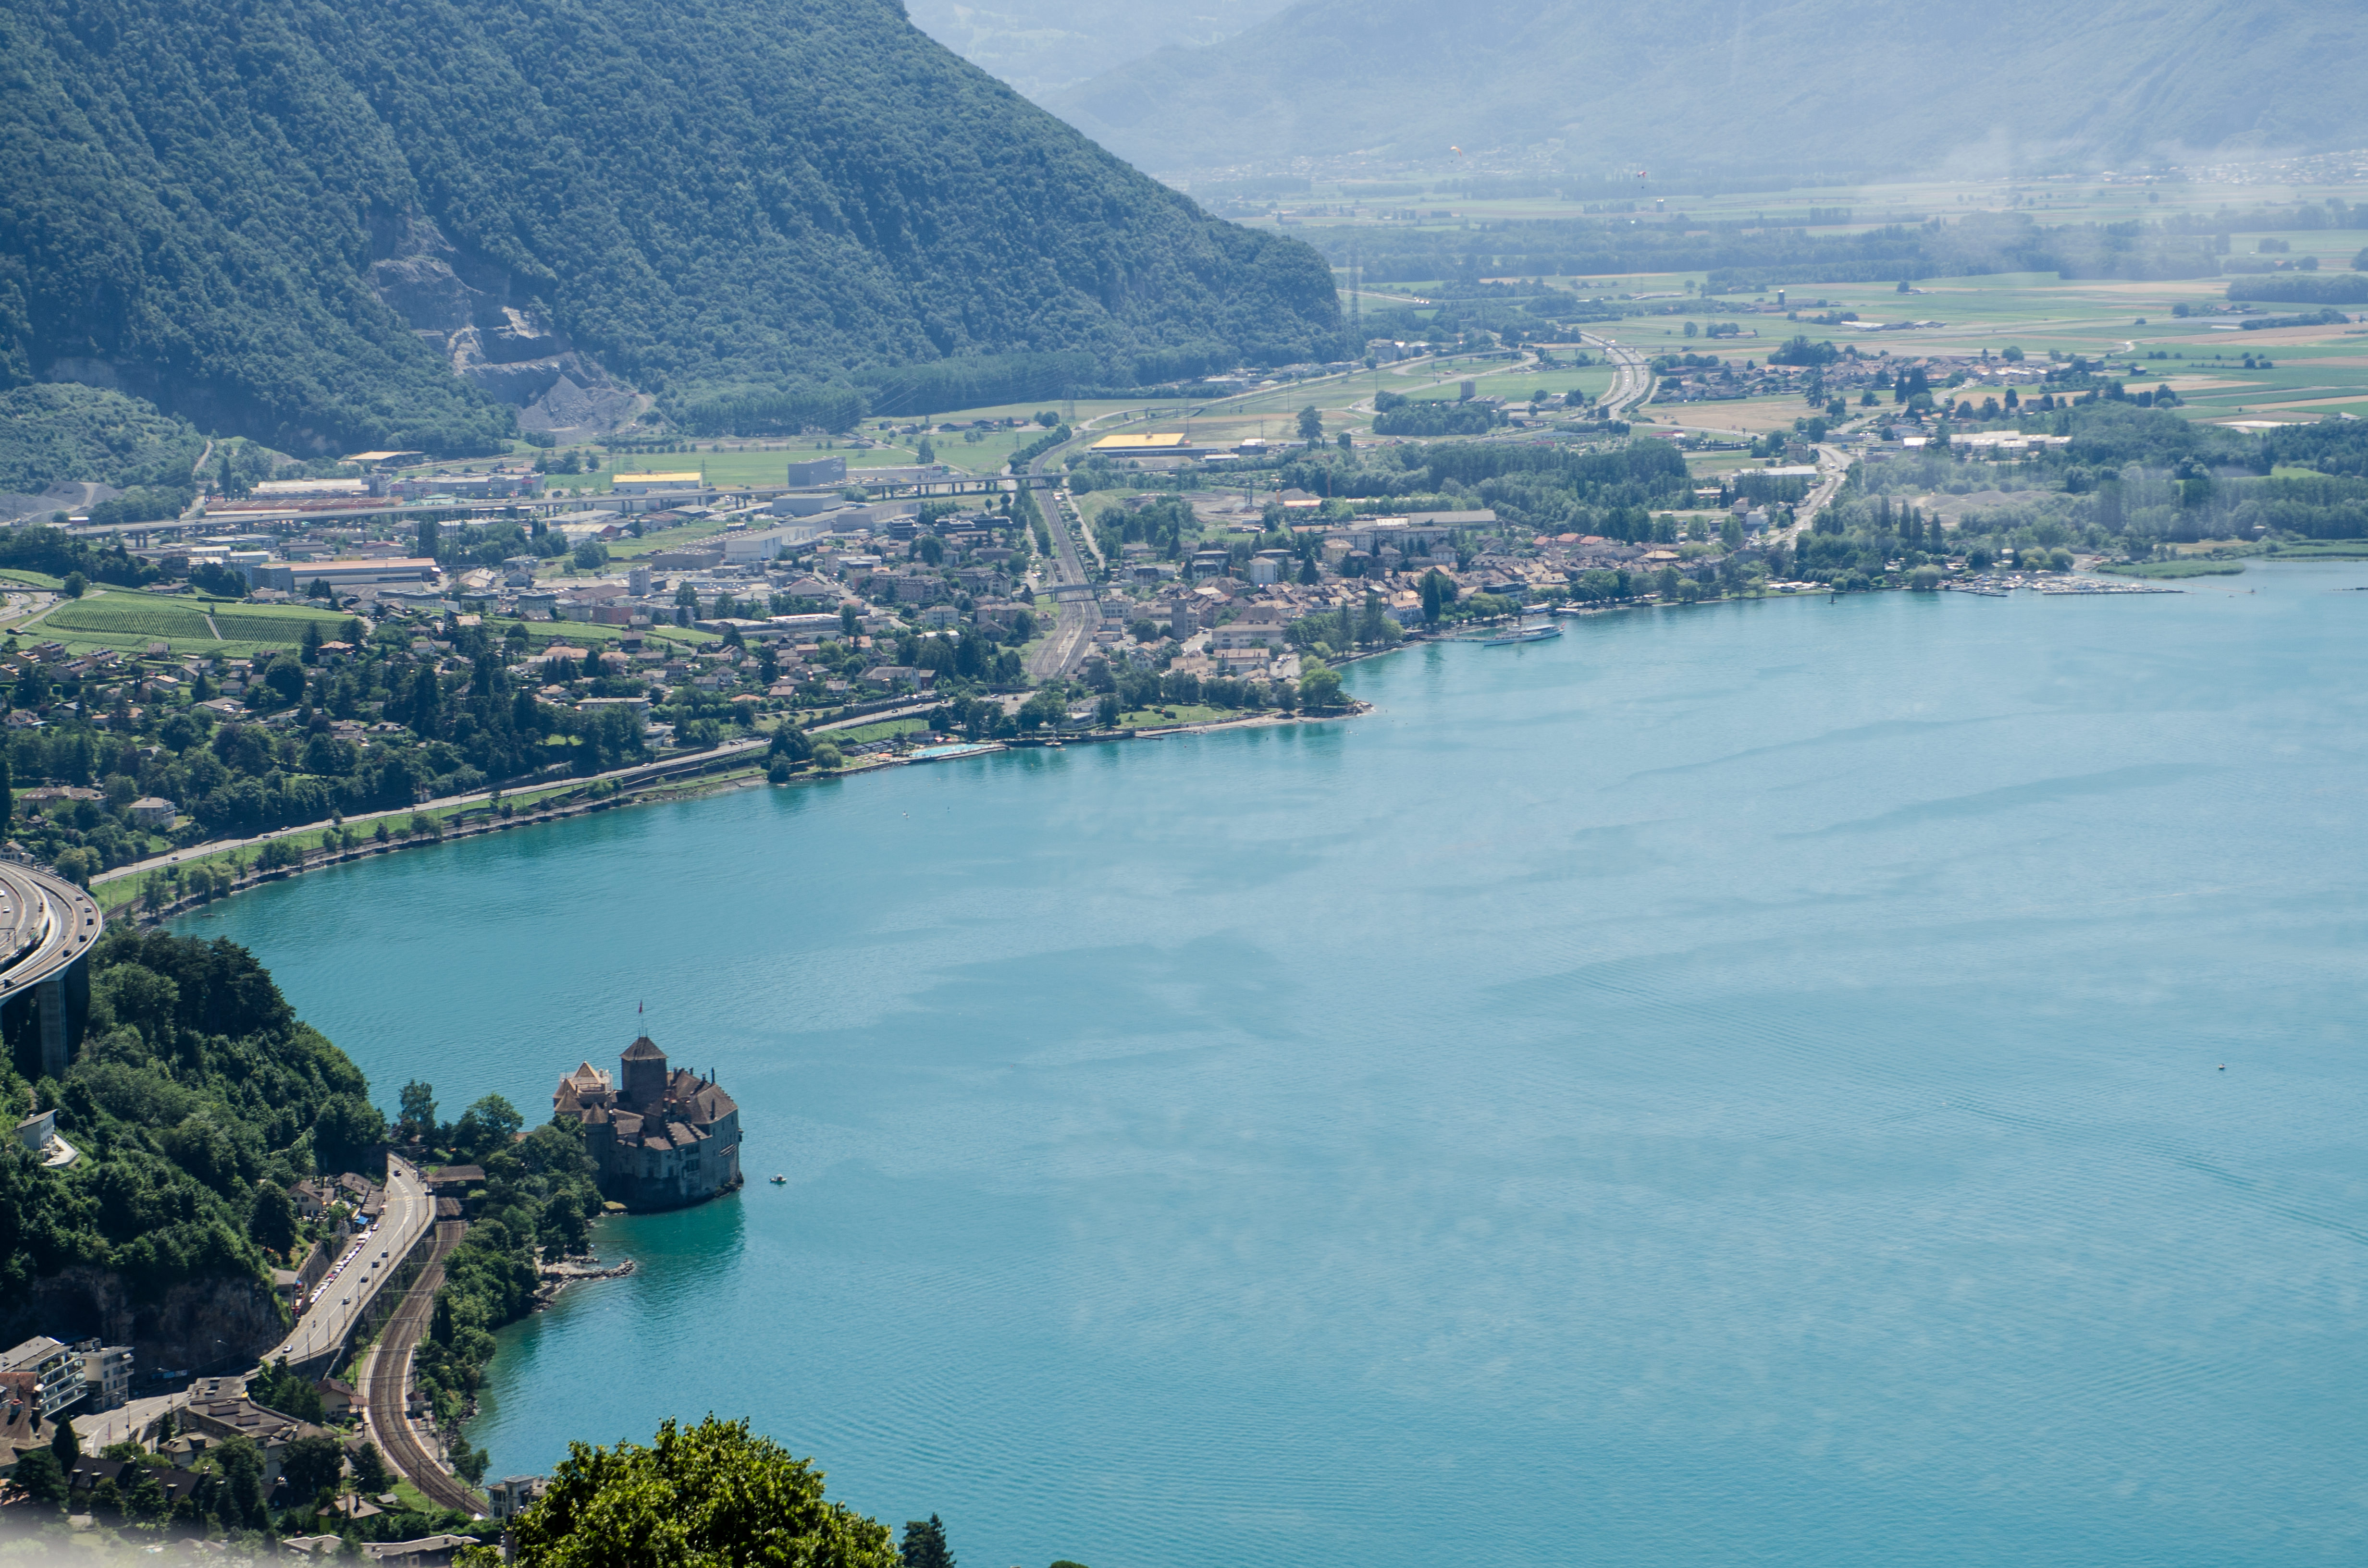
beach, landscape, sea, coast, water, nature, ocean, mountain, road, lake, town, city, river, foggy, vacation, village, cliff, bay, fjord, reservoir, seashore, terrain, aerial view, body of water, trees, hazy, misty, cape, murky, landform, aerial photography, aerial shot